T. F. Green Airport station

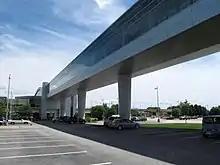
Interlink skyway as seen from an airport parking lot

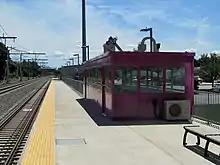
A new passenger shelter was installed on the platform in 2012

The station includes a four-level, 3,500-space garage with facilities for airport car rental companies and park and ride commuters. The station is connected to the airport via an elevated 1,250-foot (380-meter) skywalk with moving sidewalks, known as the Interlink. Costs included: